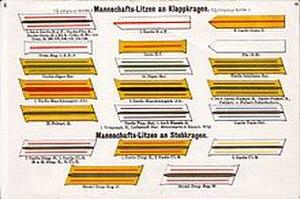
litze 1910 à 1915
Dans la technique textile, on entend par toron un tissage en deux dimensions.